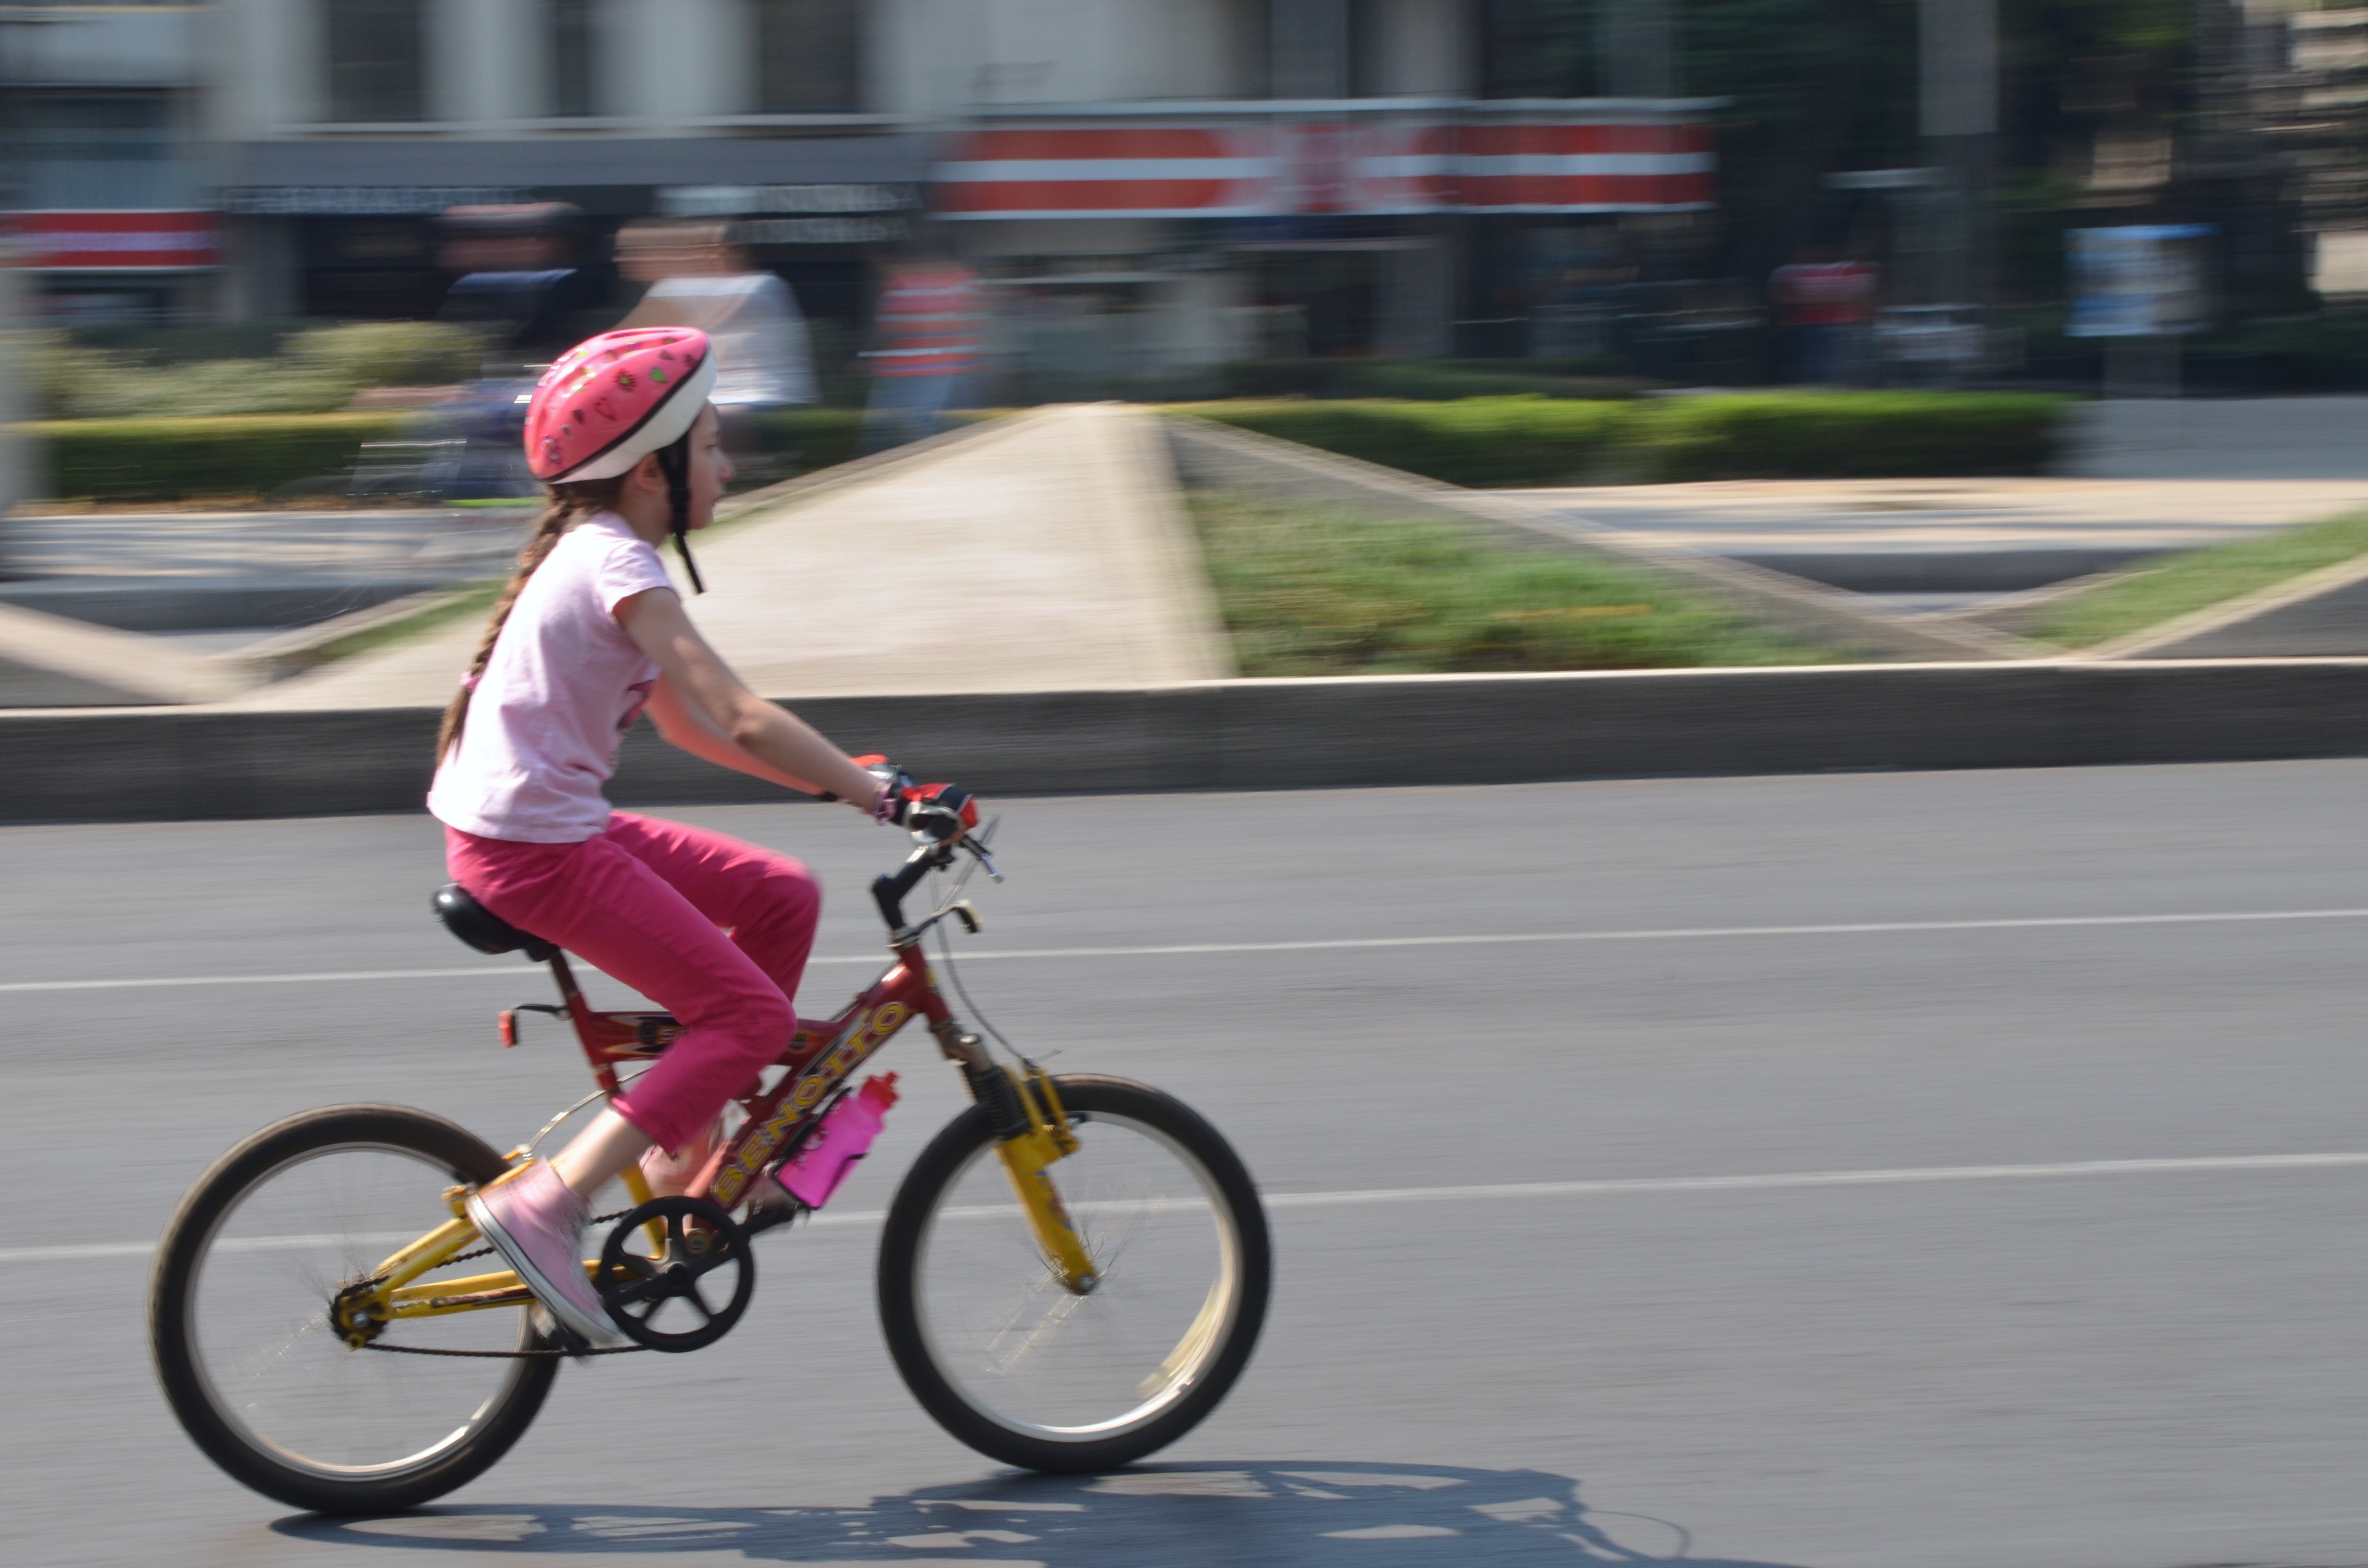
girl, sport, street, bicycle, bike, city, urban, transportation, transport, vehicle, child, speed, pink, fitness, cycle, sports equipment, cycling, fun, sports, mexico, fast, road cycling, cycle sport, bicycle motocross, freestyle bmx, endurance sports